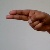
The image shows a hand gesture representing the letter 'H' in Indian Sign Language.